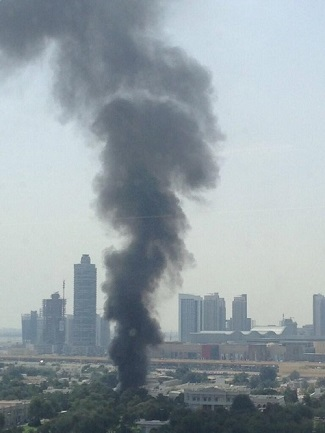
Fire: no
Smoke: yes